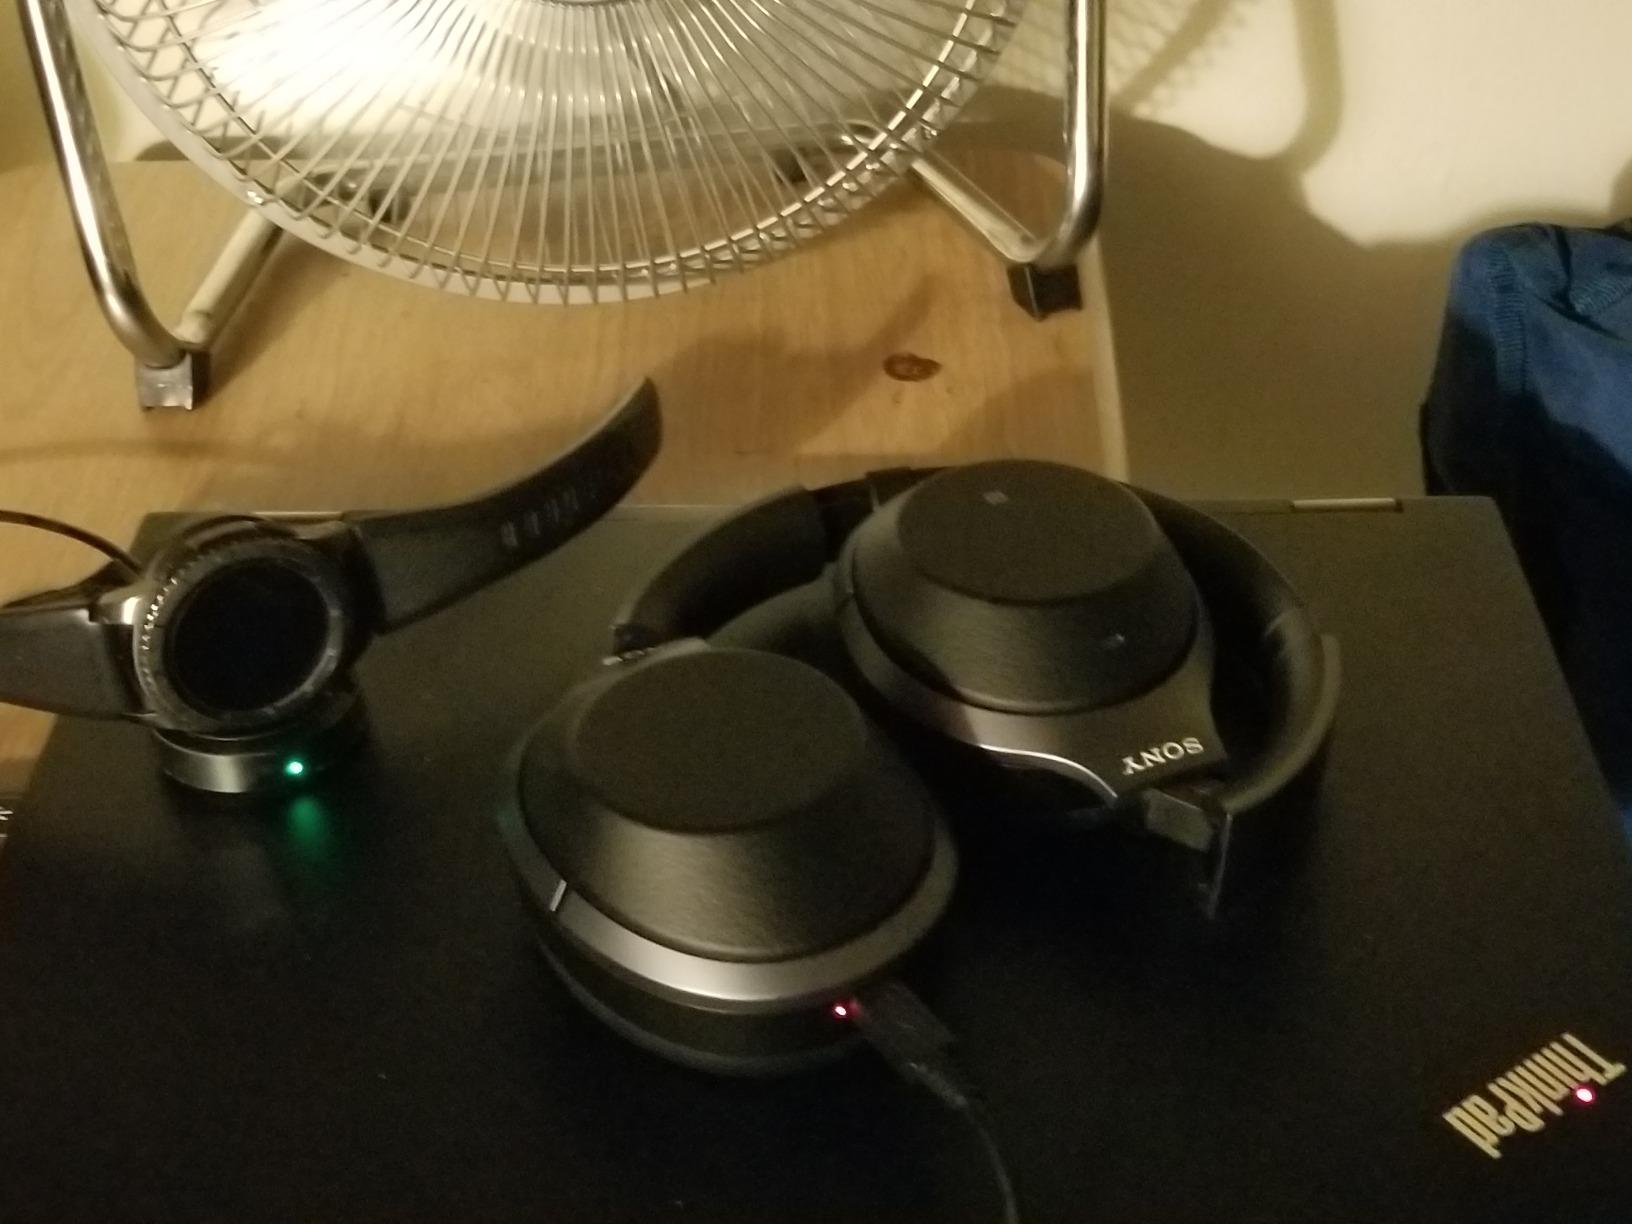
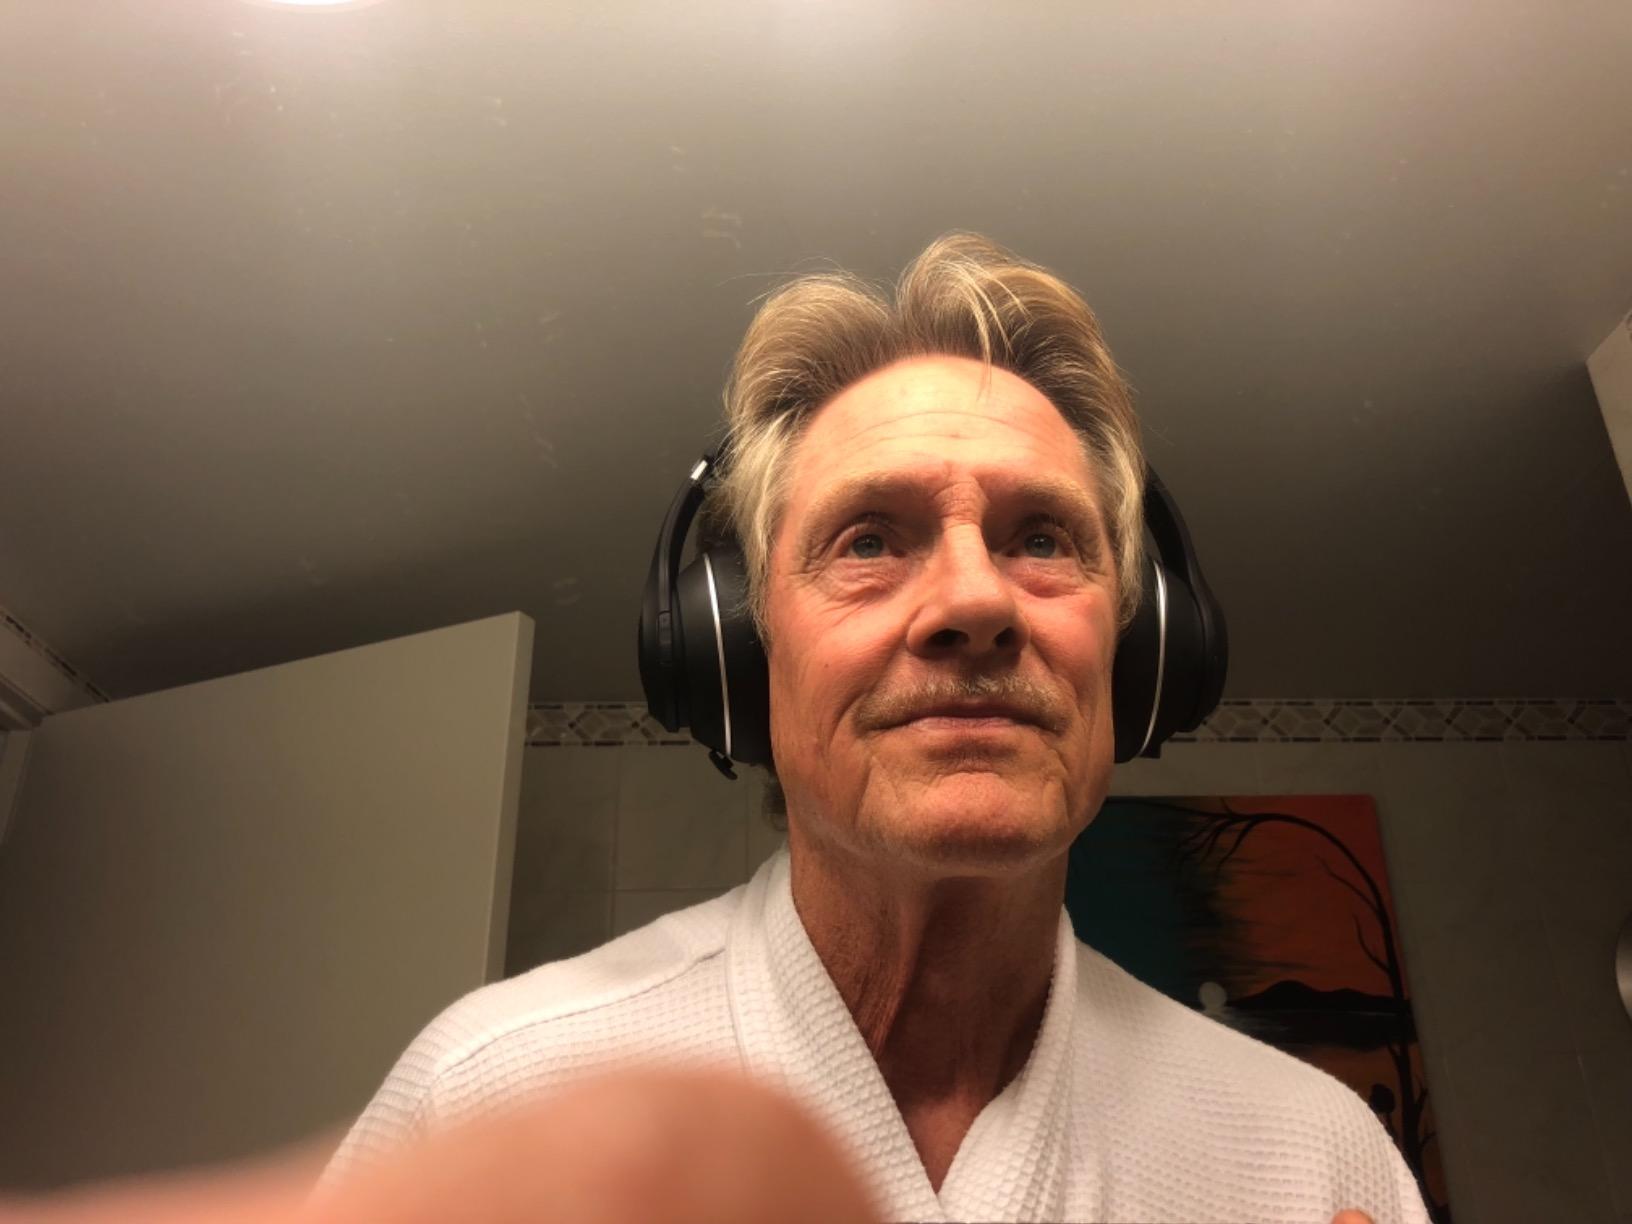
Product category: headphones
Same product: no